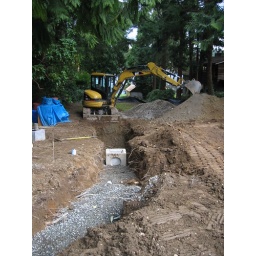
This is in place to catch the water from the roof when it rains